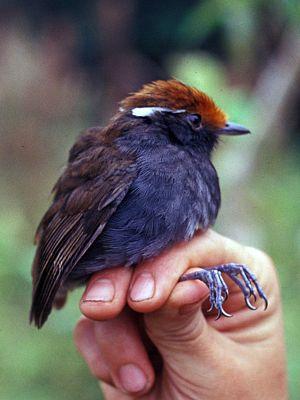
Le Conopophage à couronne rousse est une espèce de passereaux de la famille des Conopophagidae.